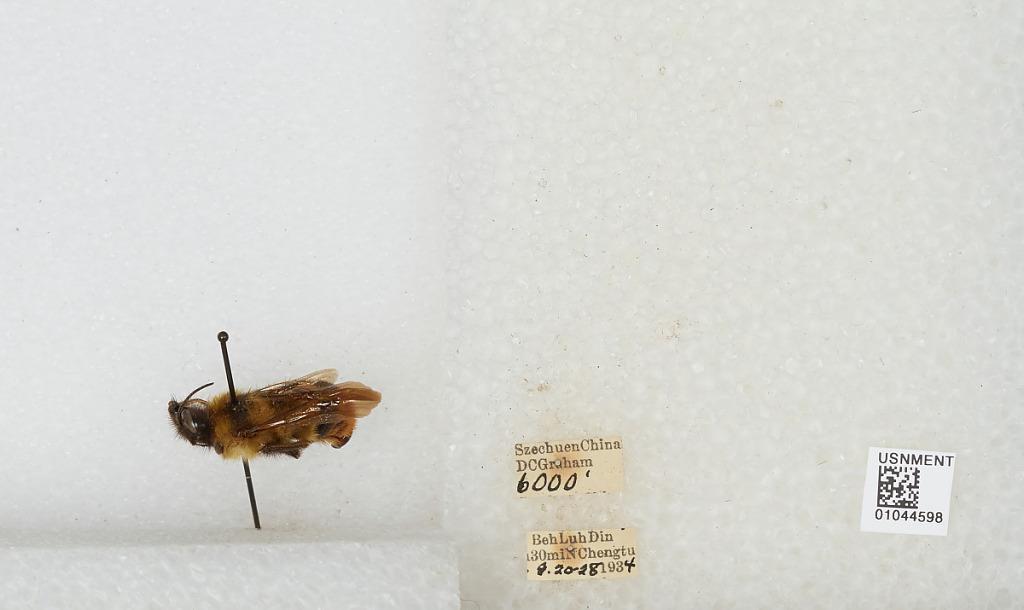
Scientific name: Bombus sp.
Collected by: D. Graham
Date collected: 1934-9-20
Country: China
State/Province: Sichuan
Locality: Beh Luh Din 30 miles north of Chengdu